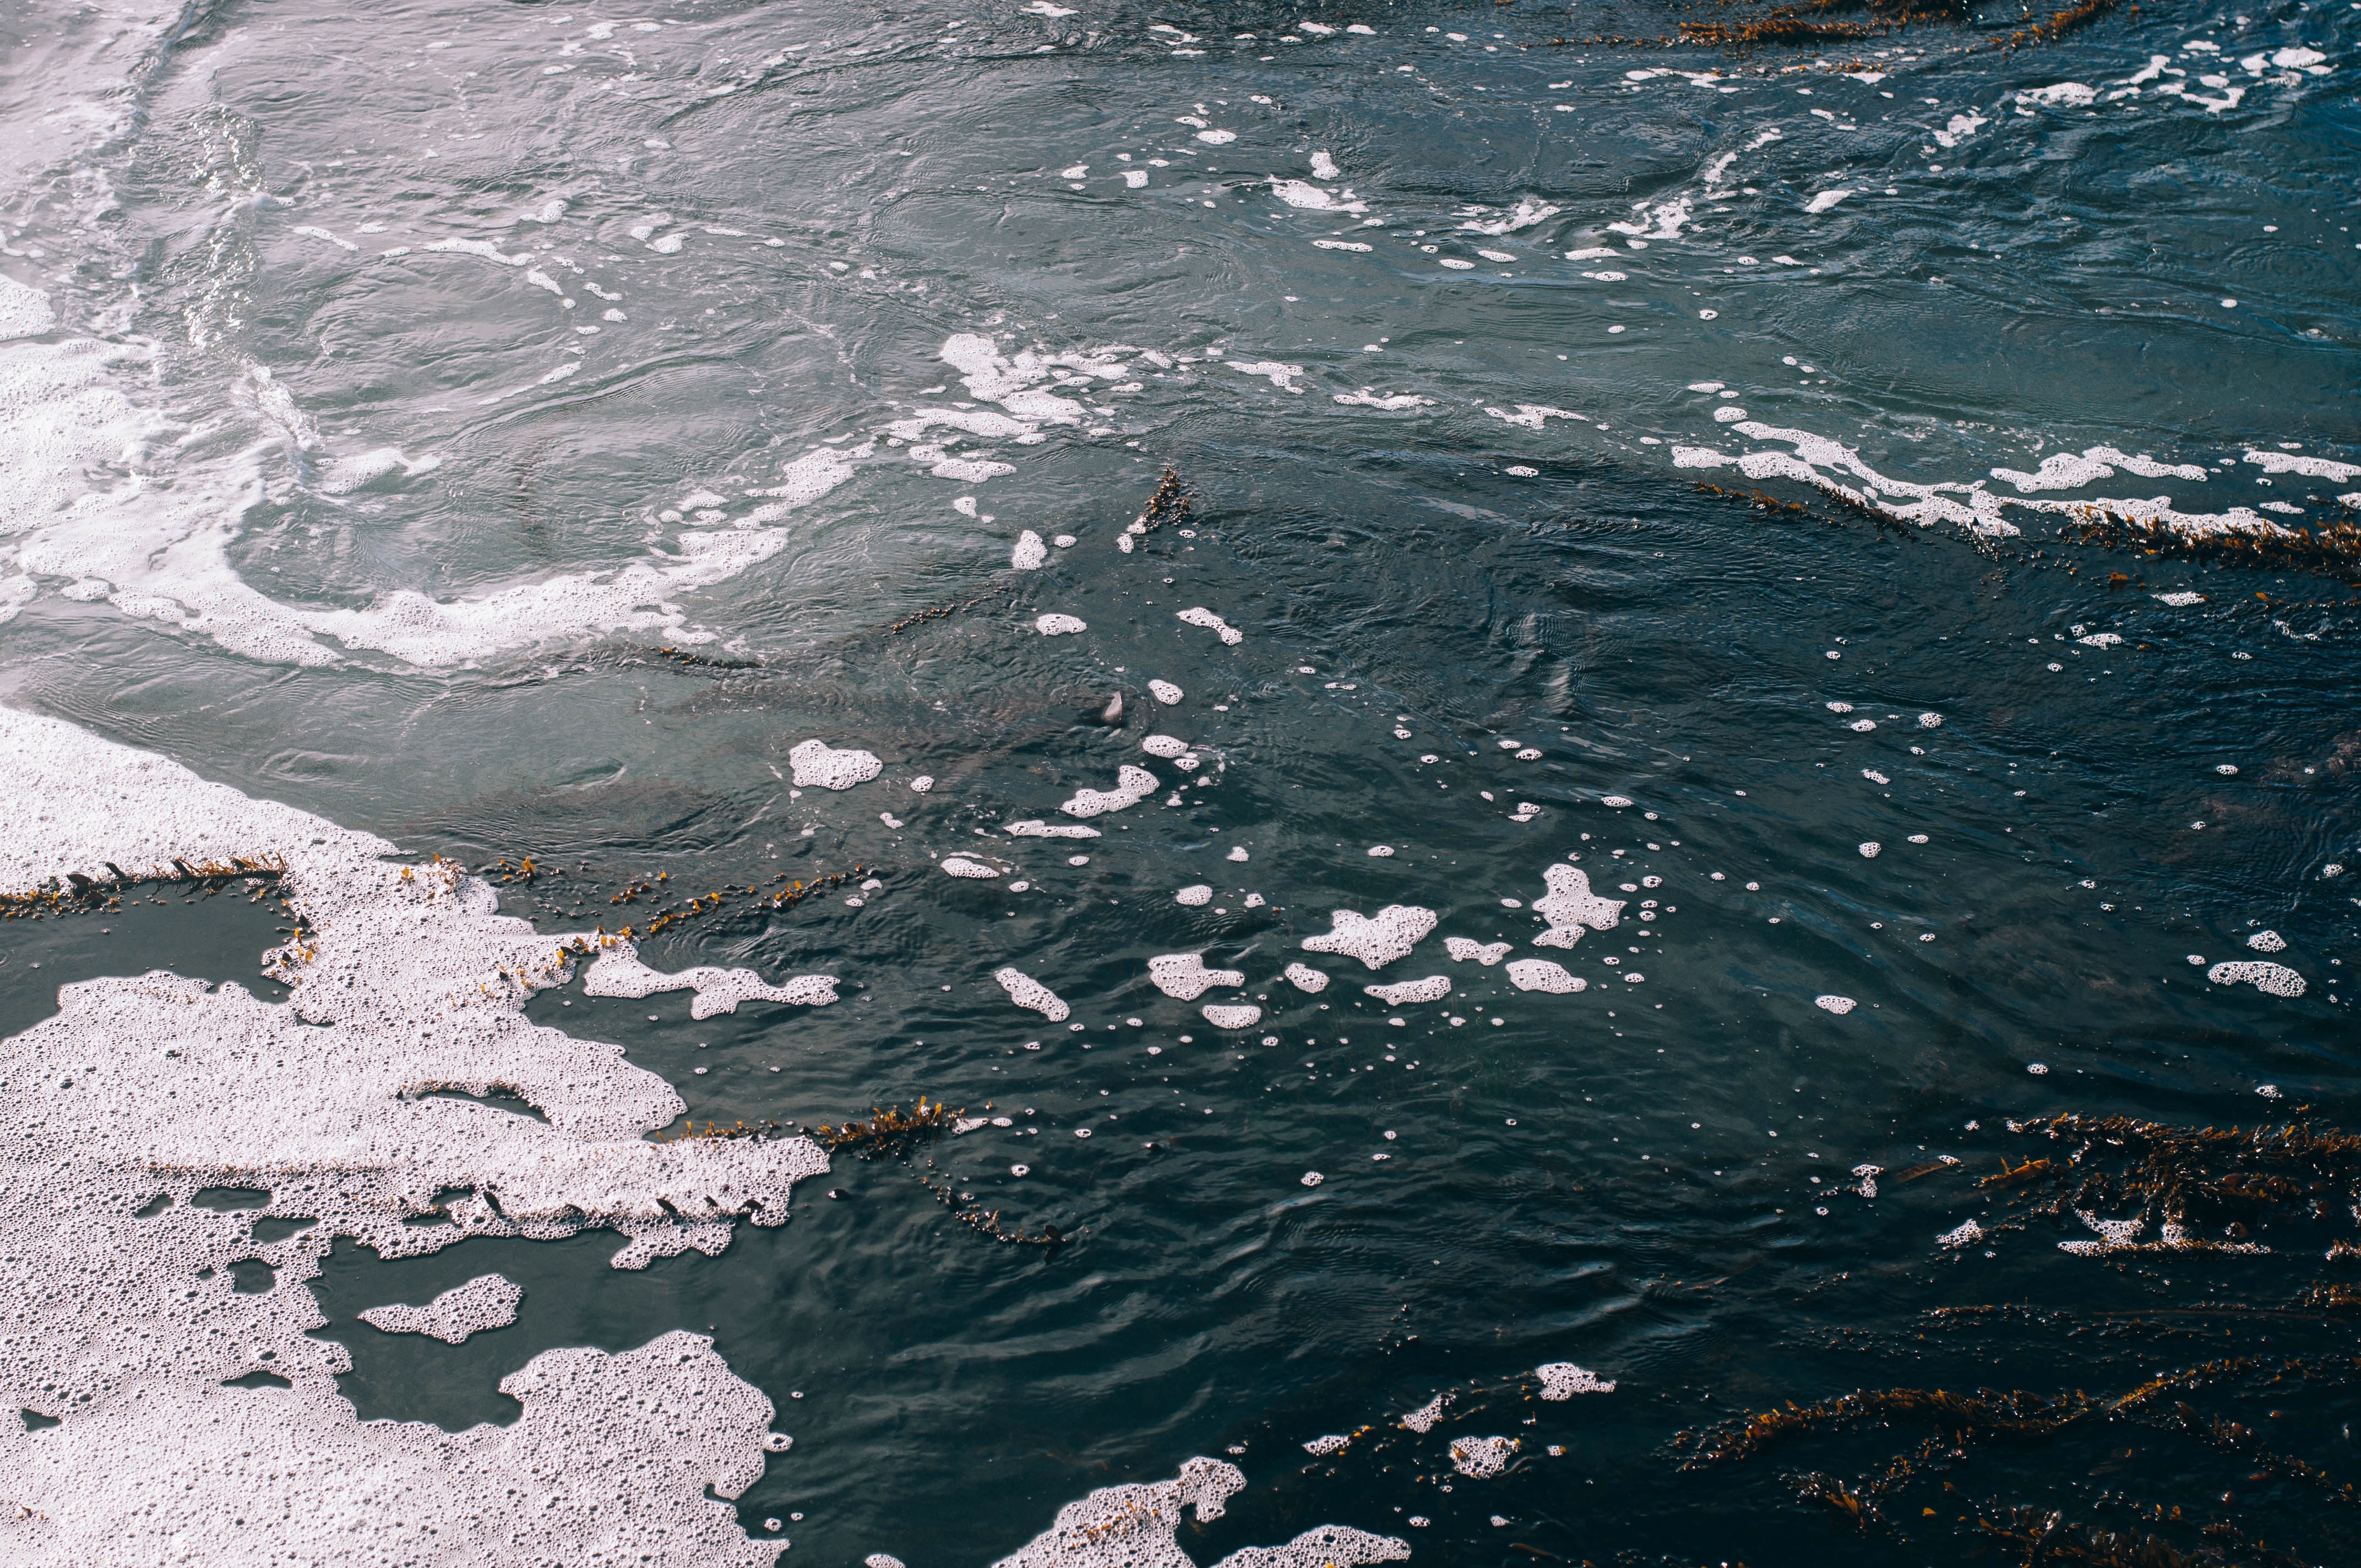
sea, coast, water, ocean, shore, wave, ice, arctic, cape, arctic ocean, aerial photography, atmosphere of earth, geological phenomenon, wind wave